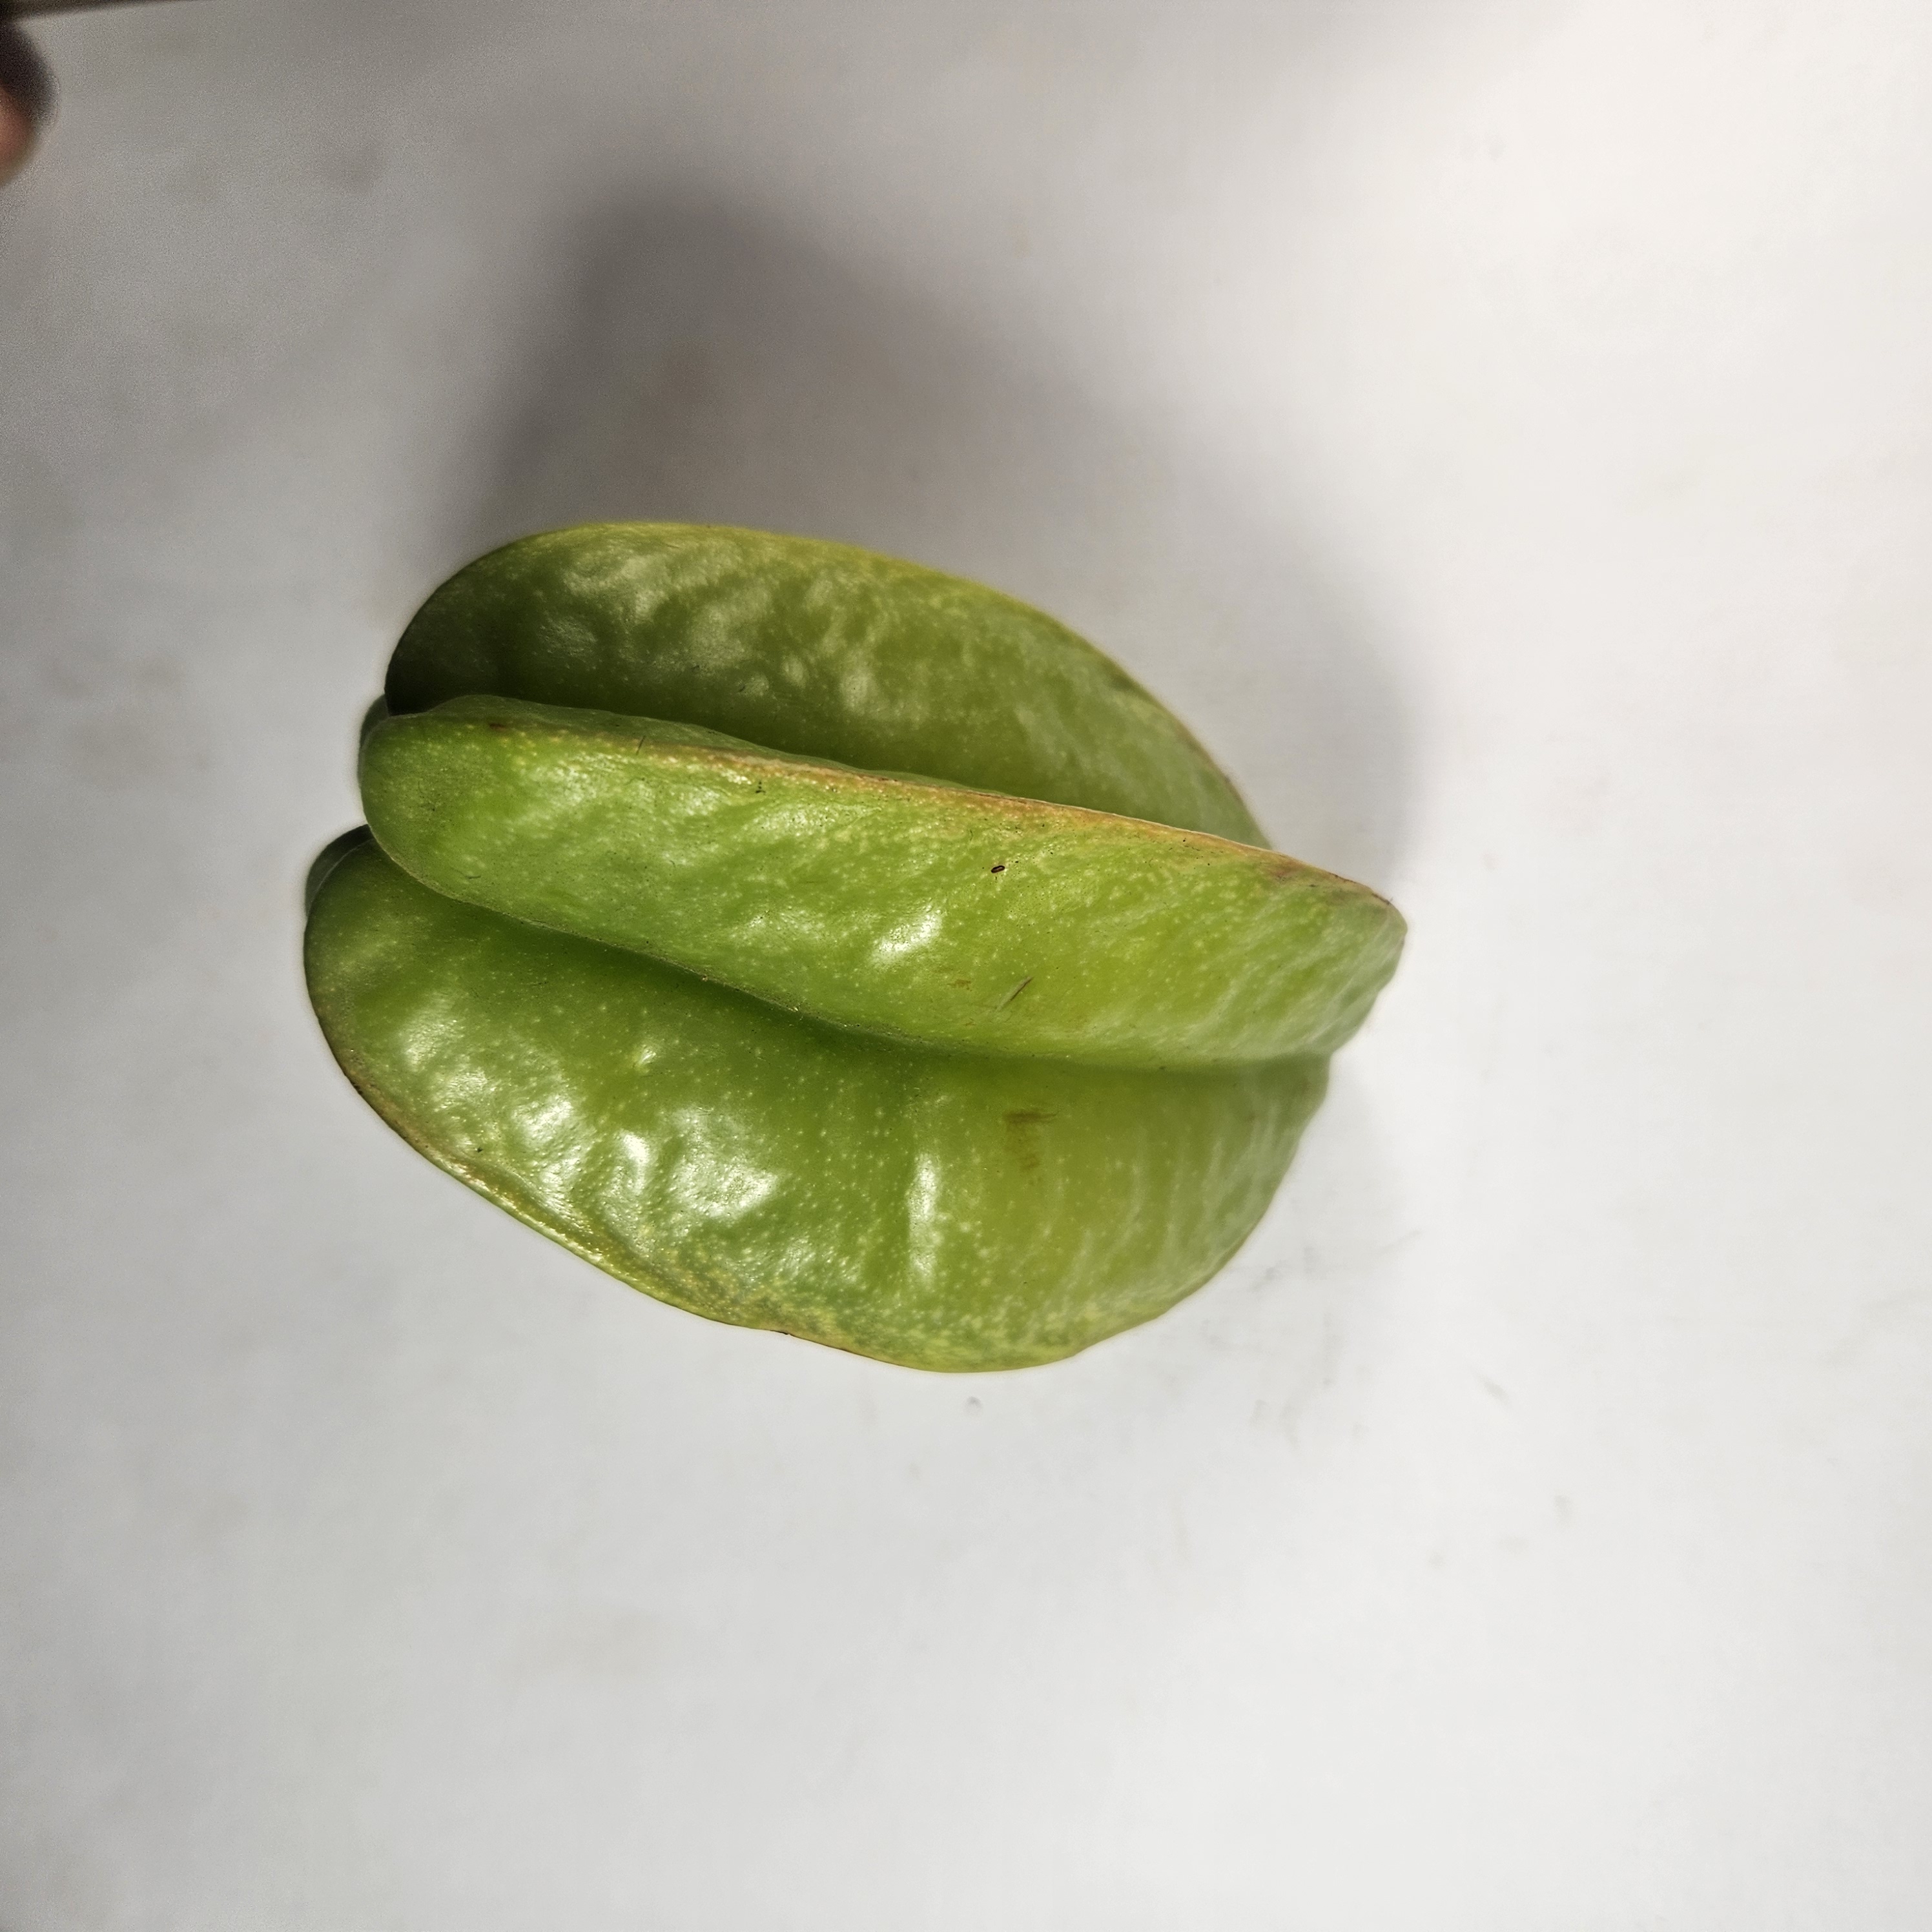
Label: Healthy Fruits